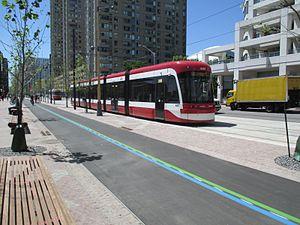
La 509 Harbourfront est une des lignes de tramway de la ville de Toronto, dans la province d'Ontario, au Canada. Elle est exploitée par la Toronto Transit Commission, l'opérateur public chargé d'assurer la gestion des transports en commun de la ville et de son agglomération.